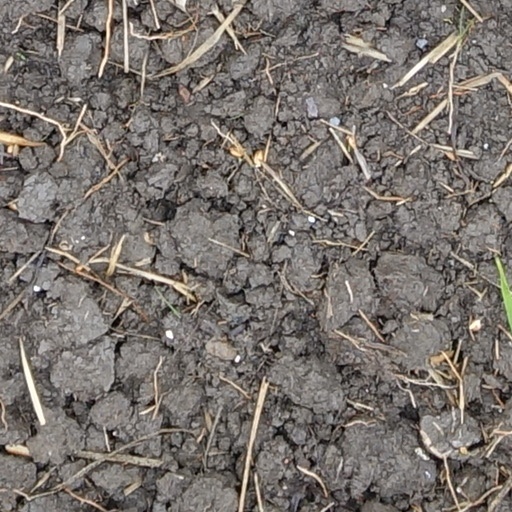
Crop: wheat